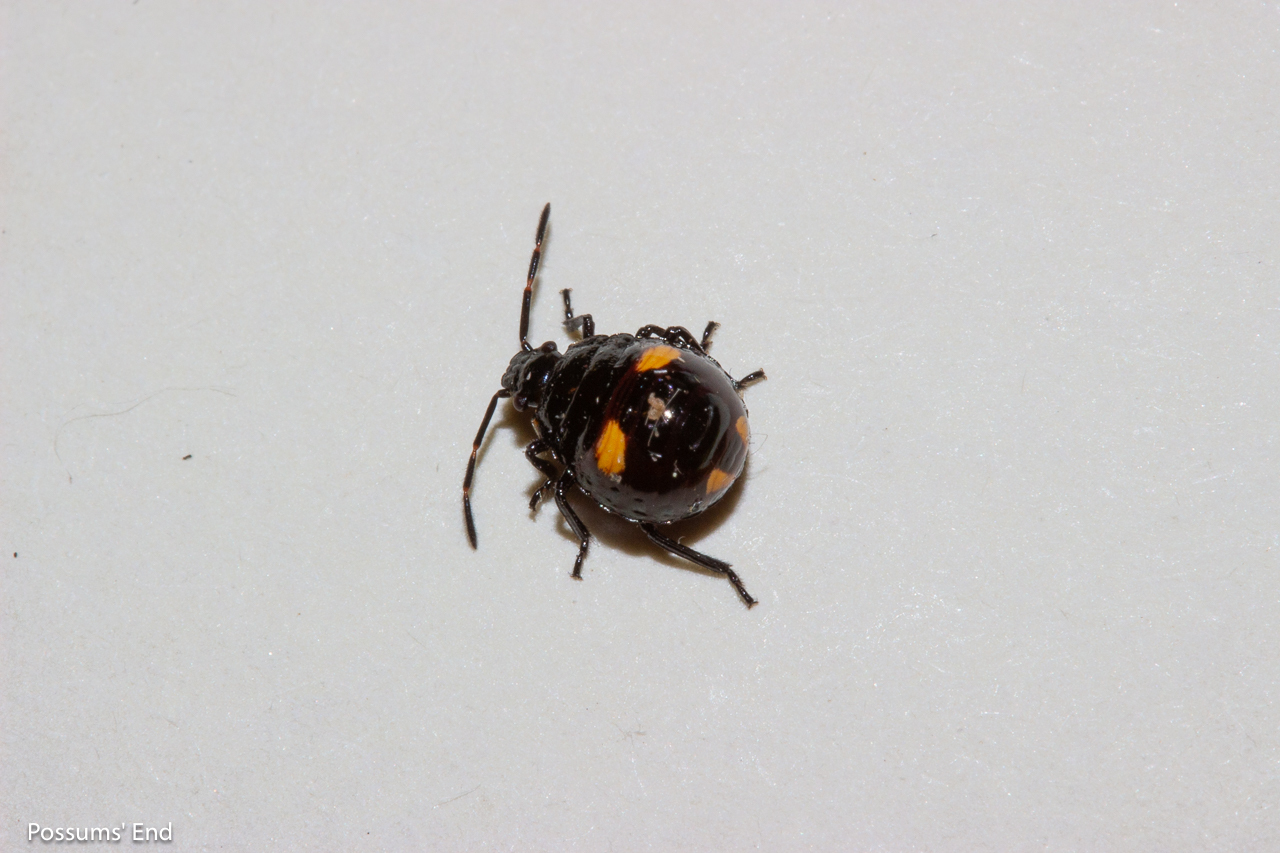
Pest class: stink_bug